Iga–Kōka alliance

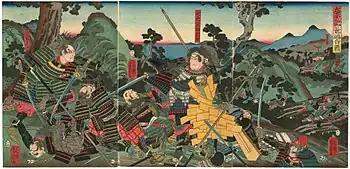
Battle of Nagashima. There were three sieges of Nagashima, and the Iga–Kōka alliance participated in the second.

"Jizamurai" from Iga and Kōka assisted Yoshitaka and his sons in raids against Nobunaga, including setting fire to the village of Heso and the southern approaches of Moriyama. On July 6, 1570, these alliance forces were moving down along the Yasugawa river when an army led by Shibata Katsuie and Sakuma Morimasa, generals for Nobunaga, intercepted them at the village of Ochikubo. The alliance was defeated and 780 ninja - specified as samurai - from the Iga and Kōka "ikki"s were killed, along with the father and son Mikumo Takanose and Mikumo Mizuhara. The historian Stephen Turnbull estimates that 780 casualties must have been enormous for Iga and Kōka, since their armies likely were not very large, and indeed "Shinchō Kōki", a chronicle of Oda Nobunaga dated to the early Edo period that was compiled by a warrior from Nobunaga's army, makes no reference to that alliance for the next three years.